Vincent Le Goff

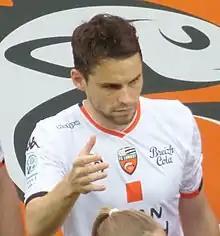
Le Goff in 2019

Vincent Le Goff (born 15 October 1989) is a French former professional footballer who played as a left-back.